Durham Constabulary

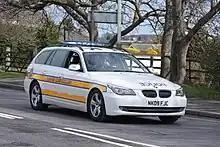
Durham Constabulary Armed Response Vehicle, 2012

His Majesty's Inspectorate of Constabulary and Fire & Rescue Services (HMICFRS) conducts a periodic police effectiveness, efficiency and legitimacy (PEEL) inspection of each police service's performance. In its latest PEEL inspection, Durham Constabulary was rated as follows: